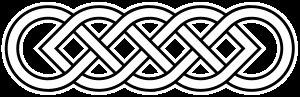
En peinture et en sculpture et dans d'autres domaines, les entrelacs sont des motifs ornementaux employés dans différents domaines des arts, aussi nommés nœuds celtiques.